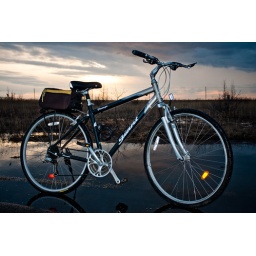
A bike in a field dreams of unconventionnal places